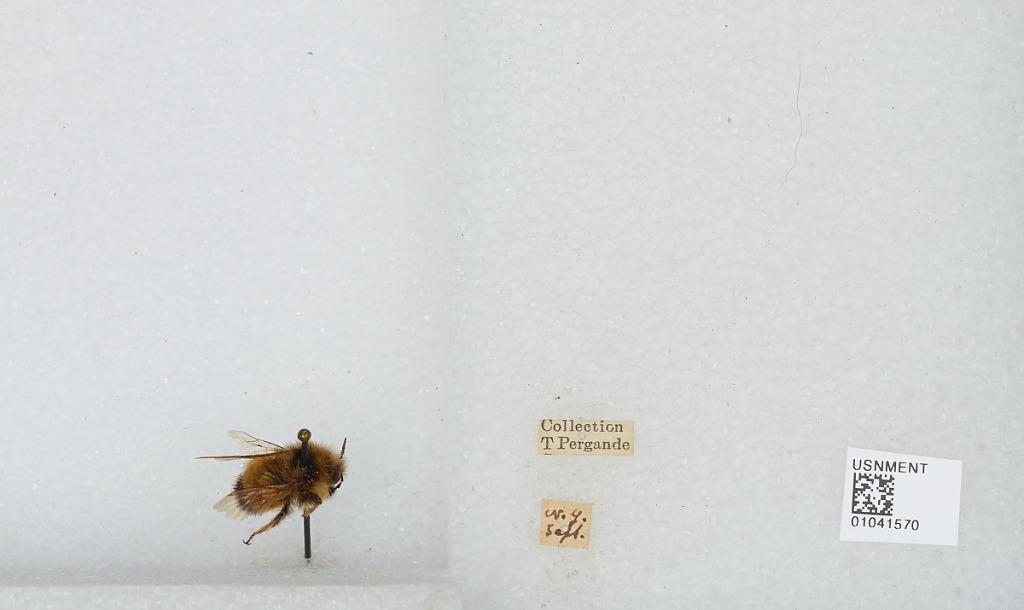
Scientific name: Bombus sp.
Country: United States
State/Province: New York